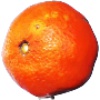
Label: Clementine 1